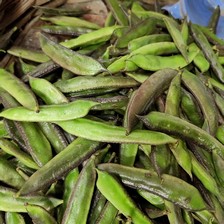
Label: others